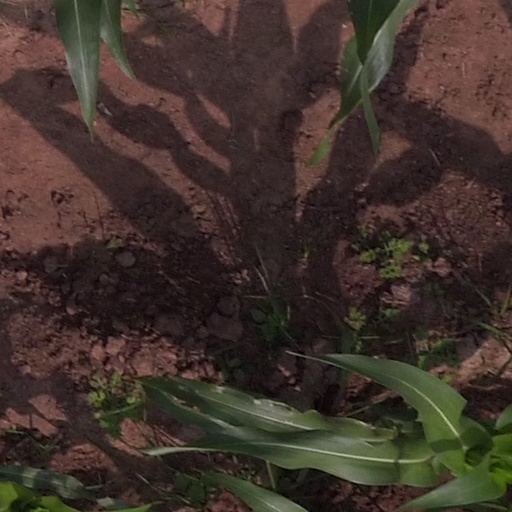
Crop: maize; corn